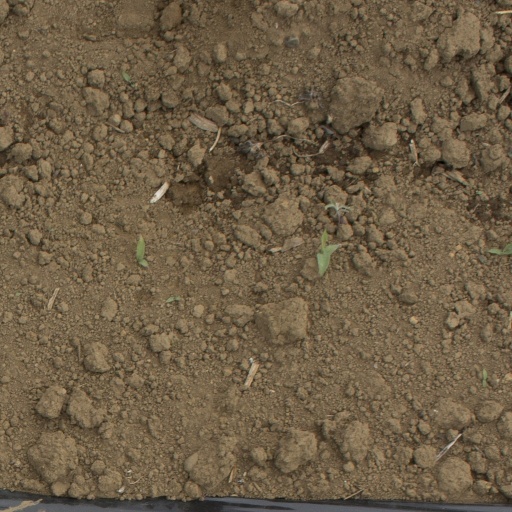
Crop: Jerusalem artichoke